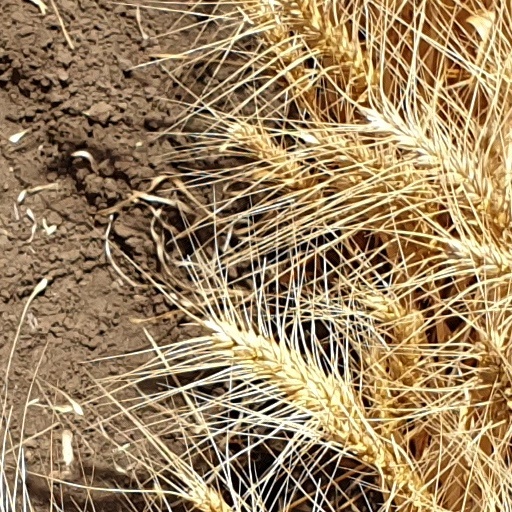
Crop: wheat